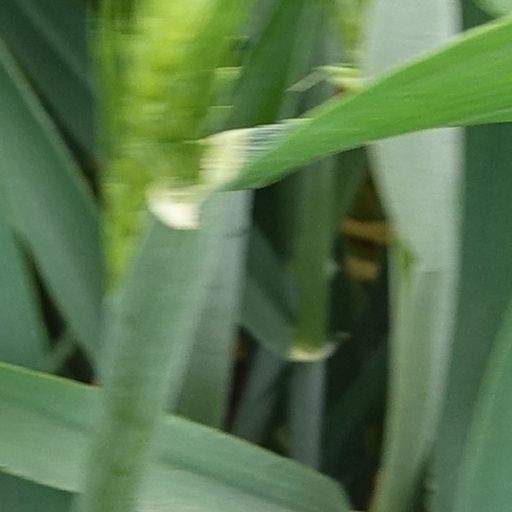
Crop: wheat